Kaj Sierhuis

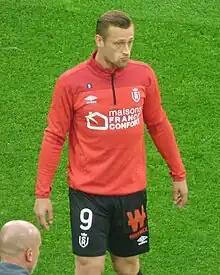
Sierhuis in 2023

Kaj Sierhuis (born 27 April 1998) is a Dutch professional footballer who plays as a forward for club Fortuna Sittard. Born in Greece, he is a former youth international for the Netherlands.